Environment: real
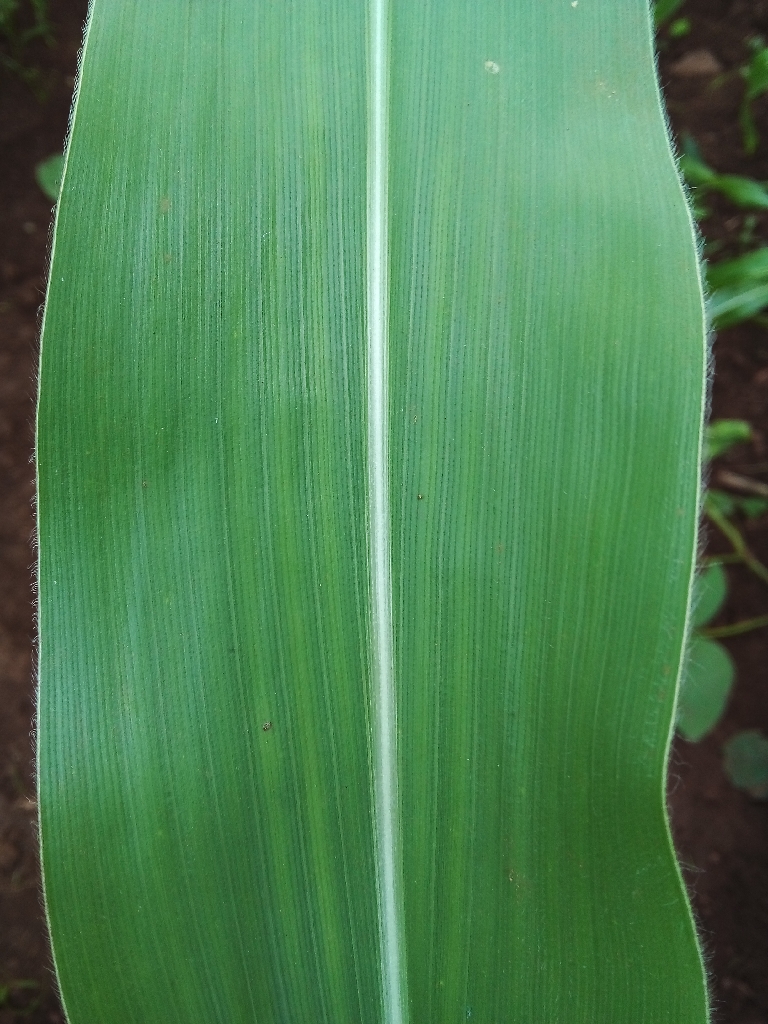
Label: healthy